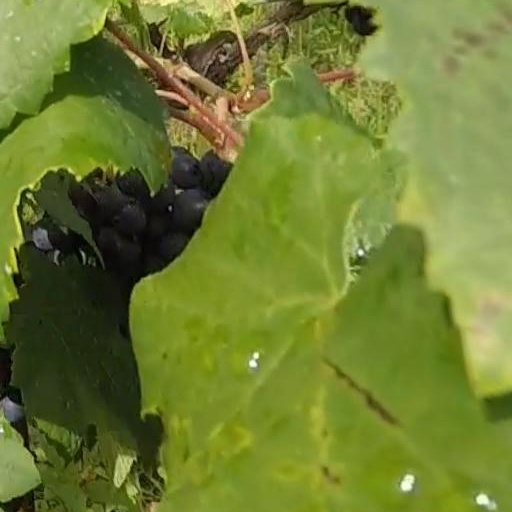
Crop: grape